Nizhny Novgorod

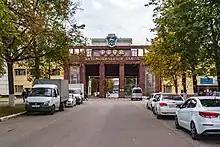
Gorky Automobile Plant

Engineering is the leading industry of Nizhny Novgorod's economy with transportation – the auto industry, shipbuilding, diesel engines, aircraft manufacture, and machine tools – predominating; the auto industry being the leading sector (50%).